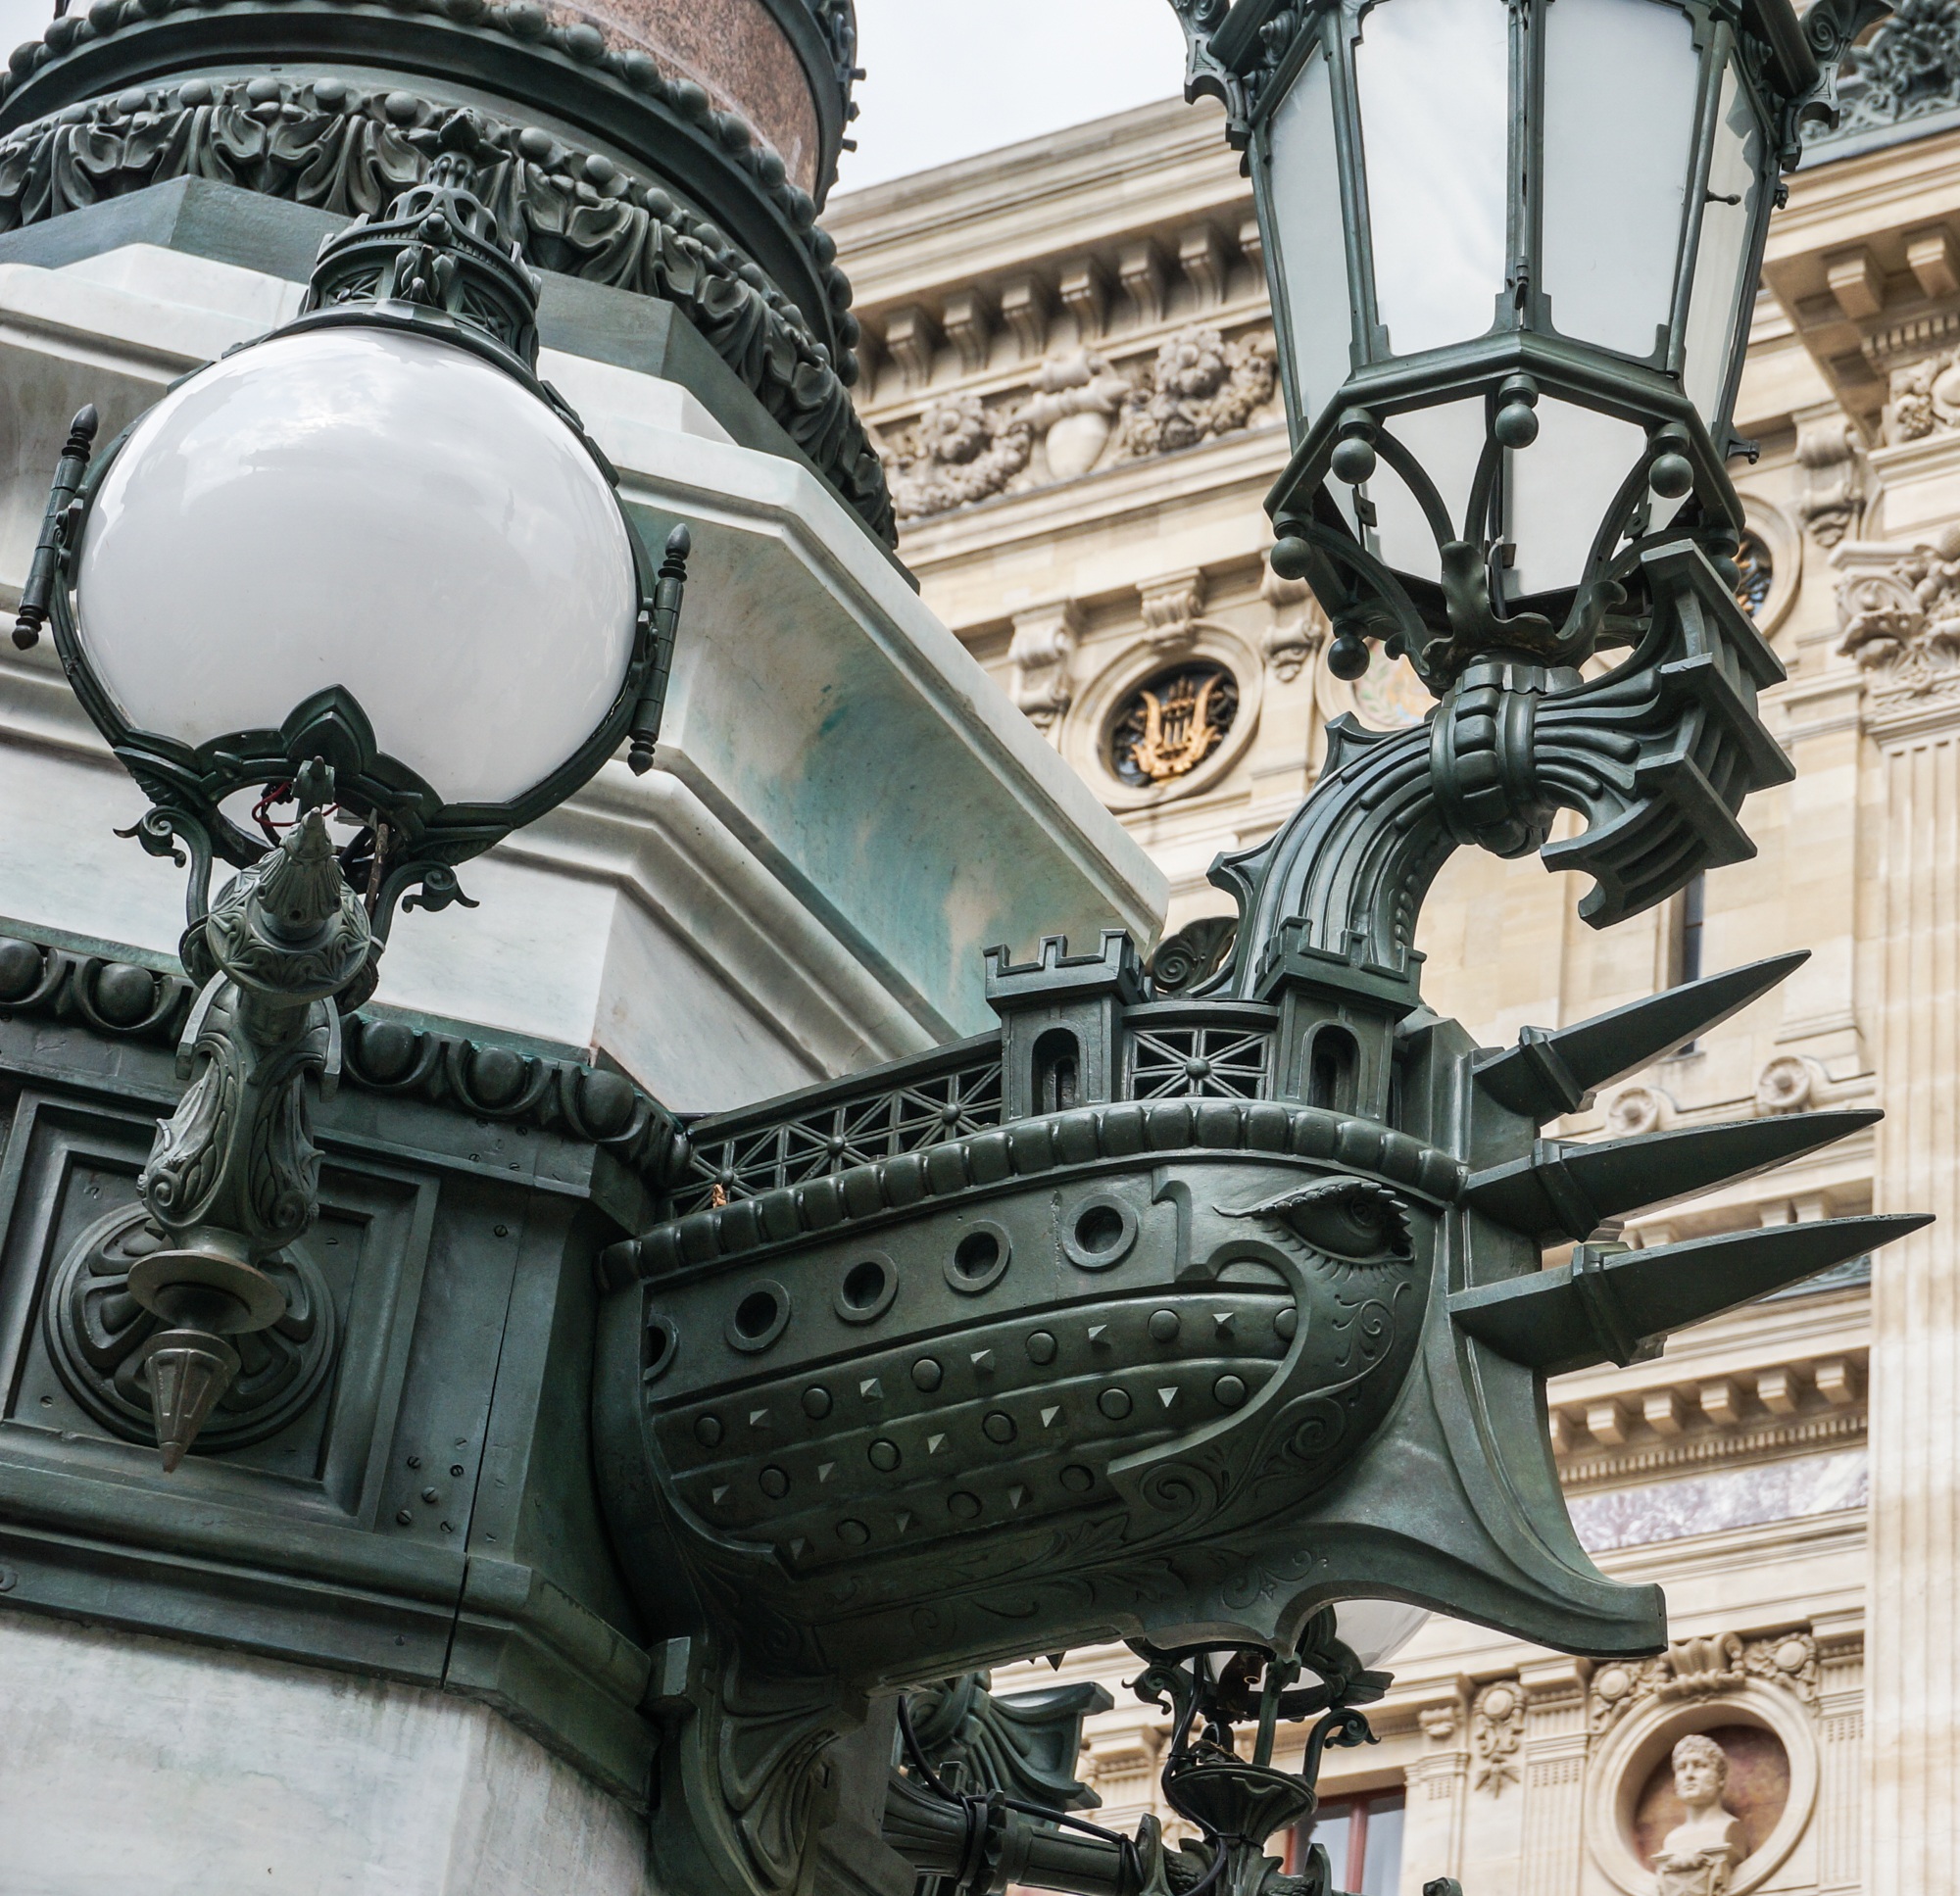
light, window, paris, ship, statue, vehicle, metal, lamp, lighting, street lamp, illuminated, sculpture, art, lanterns, iron